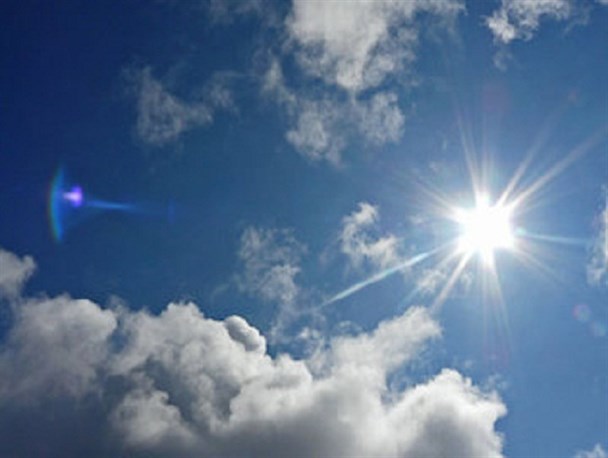
Weather: sun or clear